Lebbeus Woods

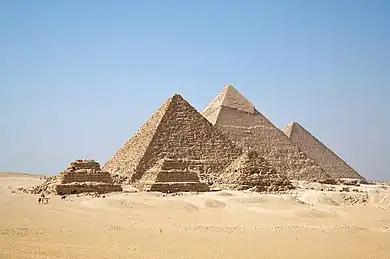
Pyramids in Giza

In his visionary world, architecture instrumentalizes the continuous transformation of the human being as its user who becomes its creator, giving it meaning and content through their way of acting in space. All individuals, whether they have an architectural background or not, should become creators of this new world. A person devoid of architectural education is called upon to act as an architect and in parallel, the architect needs to act upon as a person with no architectural background. To this end, Woods saw a parallelism between the designer of a building and the creator of a pyramid who follows forms imposed by those who represent, express, dominate, and exploit others’ obedience to regulatory rules. On one hand, at the lowest level of the structure Wood places the inhabitant of the pyramid as the bearer of its full load. On the other hand, the architect who designs building non types, or else the freespace of unknown purpose and meaning, inverts the pyramid and creates new building types. Every resident of this inverted structure becomes a top. In the undefined darkness of the void where this structure is located, many pyramids interpenetrate and dissolve, one in the other. They generate a flow; a form of indeterminacy; a contradictory plan; a city of unknown origin and destination; a state of continuous transformation. This can as also be seen in Woods's project Horizon Houses about which he states: